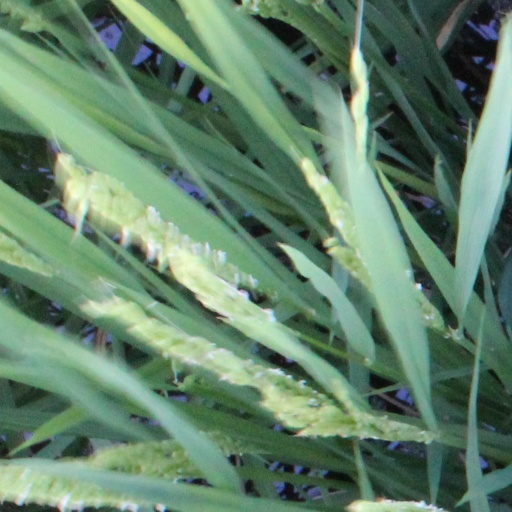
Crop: rice